Jesica Fitriana

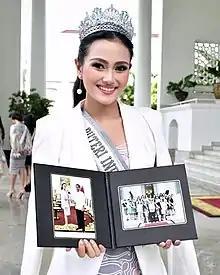
Fitriana at Bogor Palace, holding photos of her meeting with president Joko Widodo in 2019.

Jesica Fitriana Martasari Alfharisi (born March 31, 1995) is an Indonesian Ministry of Tourism Ambassador, HIV/AIDS activist, furniture designer, TV commercial model and a beauty pageant titleholder who won the title of Puteri Indonesia Pariwisata 2019. She represented Indonesia at the Miss Supranational 2019 pageant, where she placed as the 2nd Runner-Up, the highest placement of Indonesia at the Miss Supranational pageant, became the sixth Indonesian to be placed as a finalist in Miss Supranational history, continuing the fifth year placement streak of Indonesia, consecutively since Gresya Amanda Maaliwuga in 2015, Intan Aletrinö in 2016, Karina Nadila Niab in 2017 and Wilda Octaviana Situngkir in 2018.